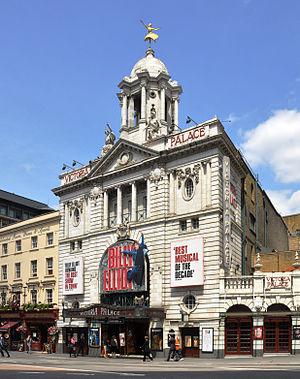
Billy Elliot, the Musical est une comédie musicale du groupe britannique Procol Harum, composé par Gary Brooker sur un livret de Pete Brown et basée sur le film Billy Elliot réalisé par Stephen Daldry en 2000. La première a eu lieu en mars 2005 au Victoria Palace Theatre à Londres, et la dernière représentation aura lieu le 9 avril 2016. Elle fut mise en scène par Stephen Daldry, et Peter Darling pour la chorégraphie, tout comme dans le film. Le scénario de Hall a été inspiré partiellement par l'œuvre de A. J. Cronin, Sous le regard des étoiles, et la chanson préliminaire du musical est un hommage.